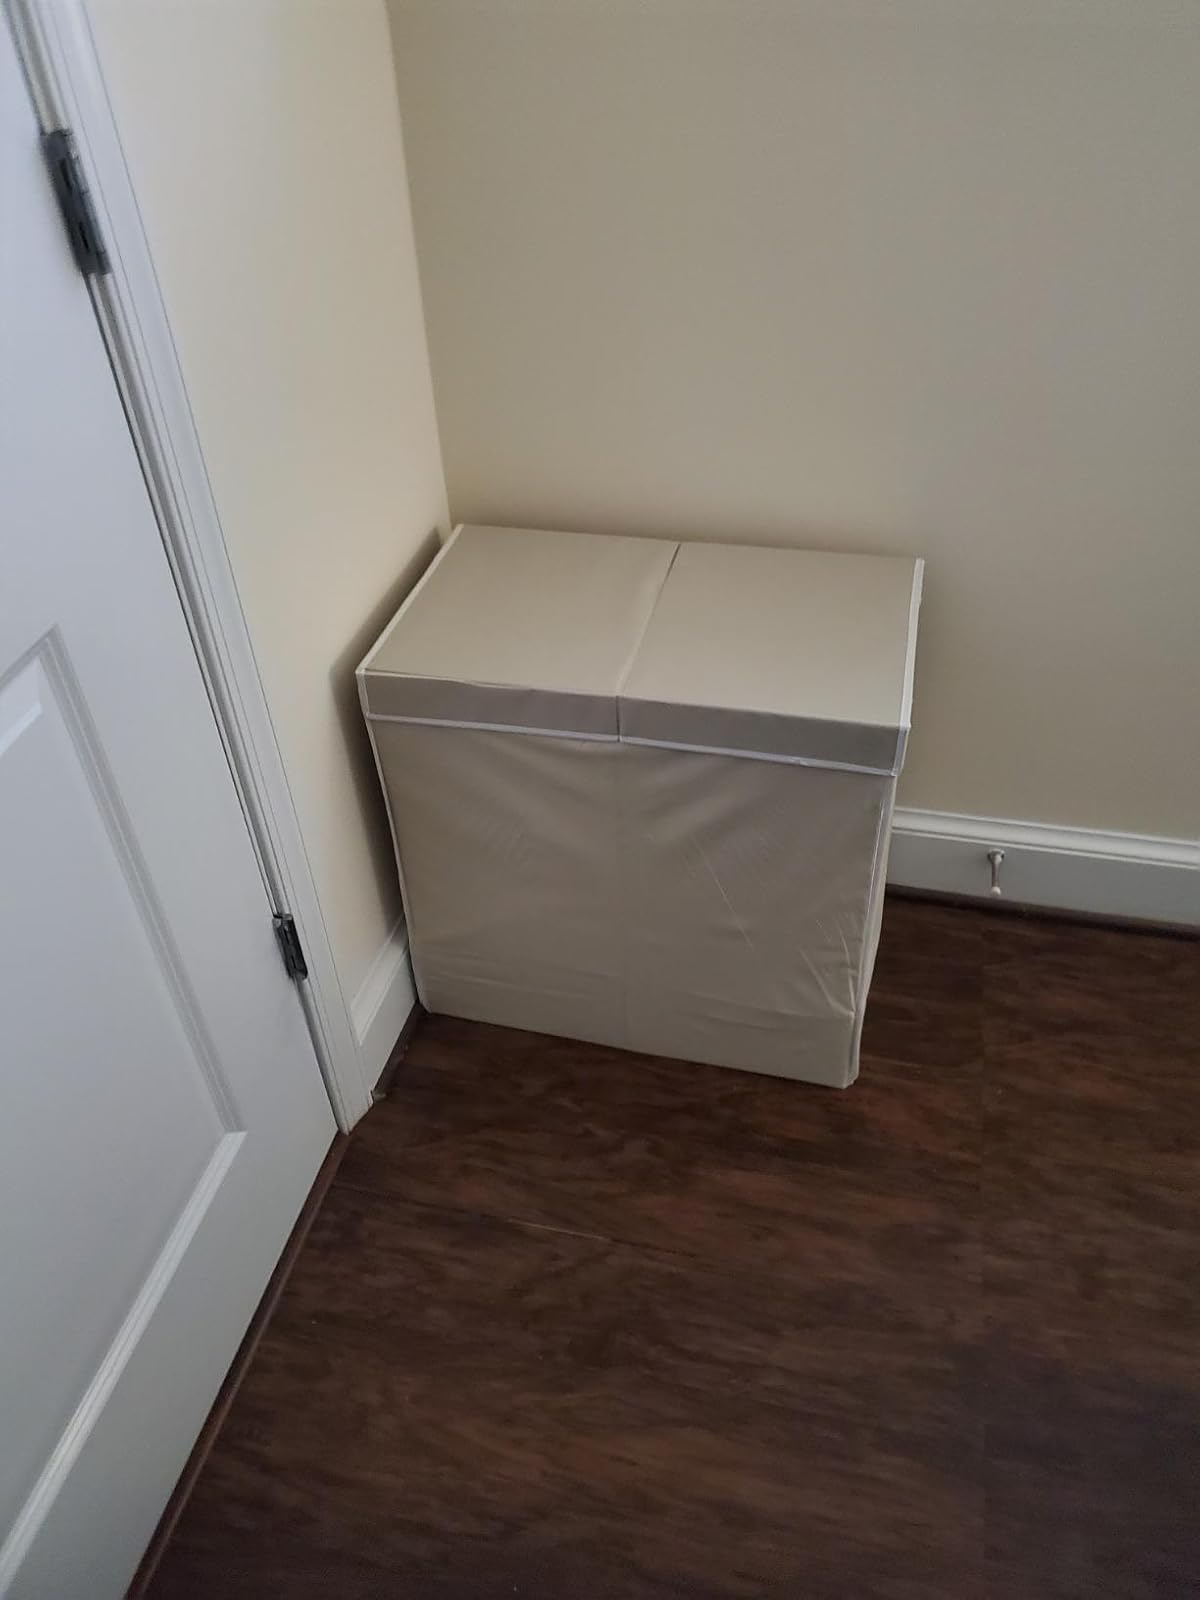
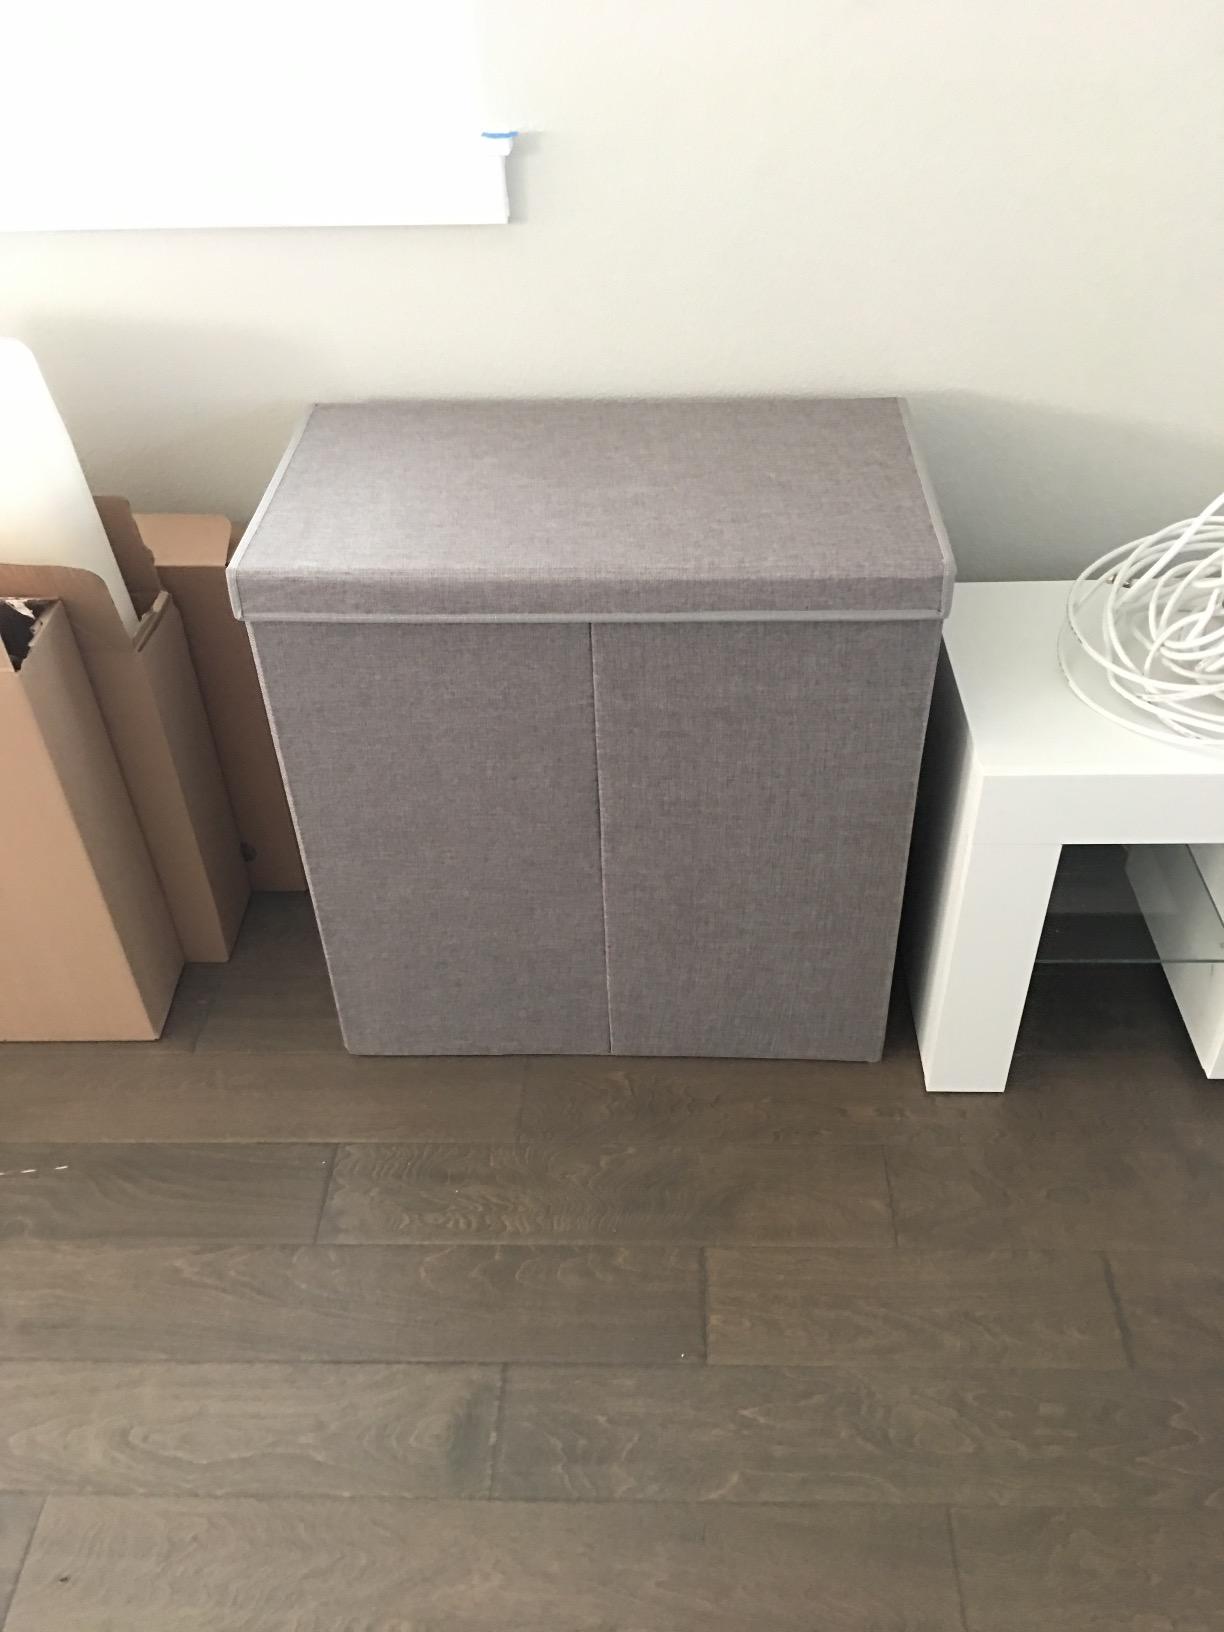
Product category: items_hamper
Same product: no